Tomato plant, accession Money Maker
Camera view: vertical (180 deg); turntable rotation: 330 degrees
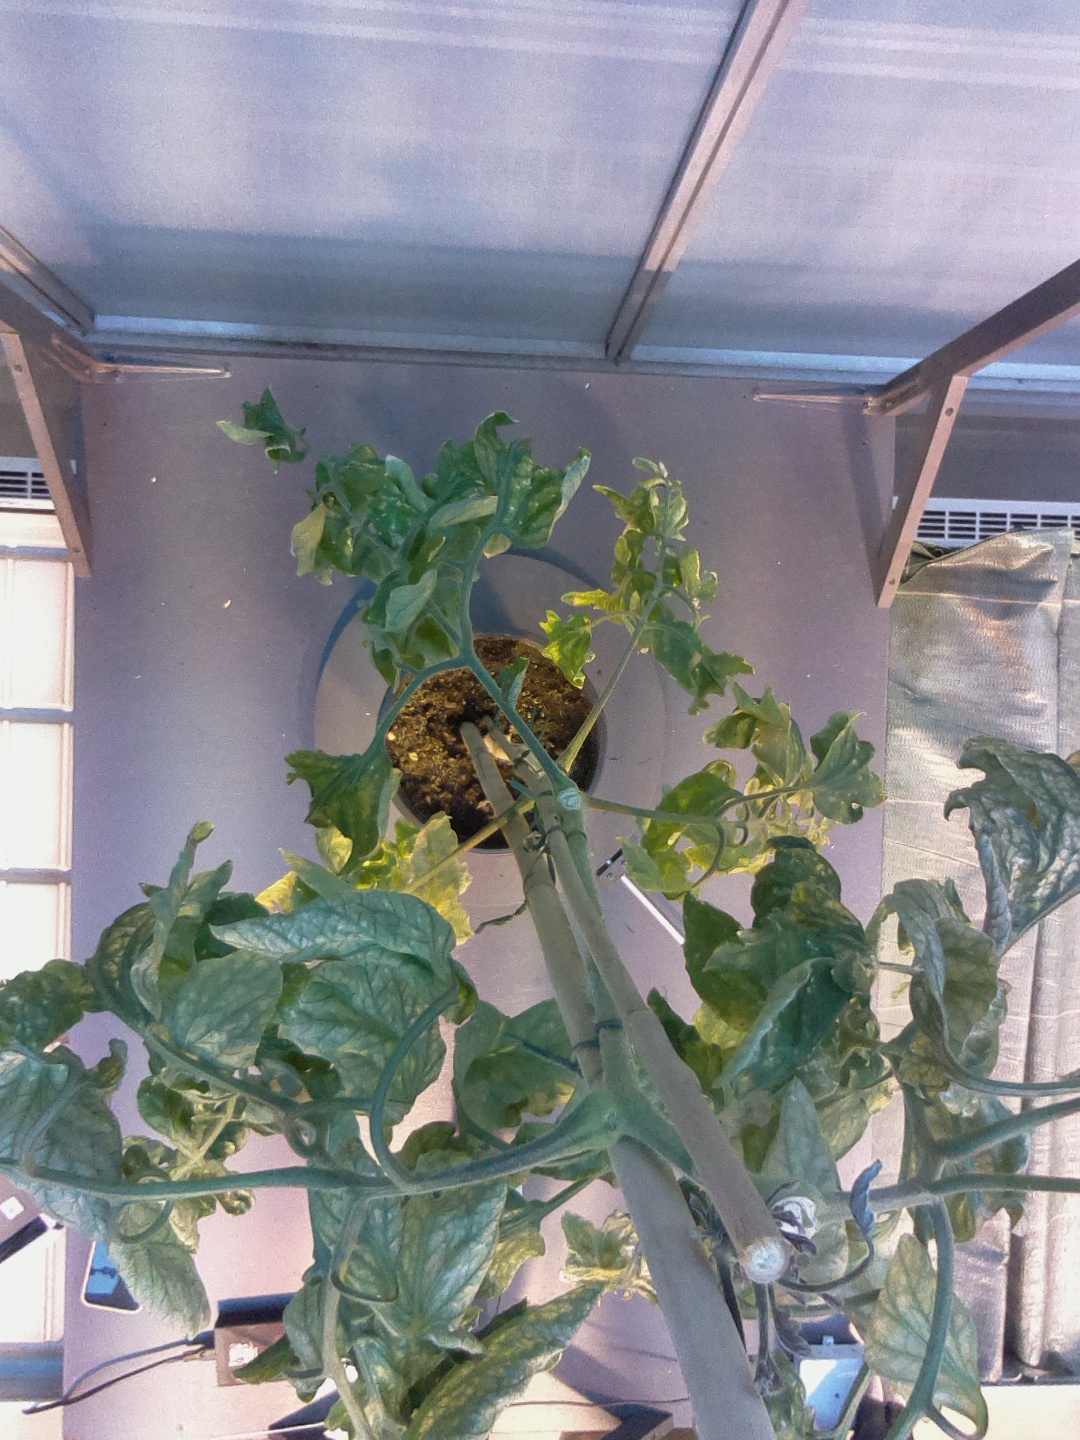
BBCH growth stage 29: 90%-100% Side shoots formed